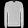
Label: Pullover